Pescennius Niger

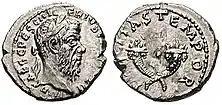
AR denarius Pescennius Niger. Antioch mint, 3.12 g. Inscription: IMP[ERATOR] CAES[AR] G[AIVS] PESC[ENNIVS] NIGER IVST[VS] AVG[VSTVS] CO[N]S[VL] II /FELICITAS TEMPOR.

Although Niger was born into an old Italian equestrian family, around the year 135, he was the first member of his family to achieve the rank of Roman senator. Not much is known of his early career; it is possible that he held an administrative position in Egypt, and that he served in a military campaign in Dacia early in Commodus’ reign. During the late 180s, Niger was elected as a Suffect consul, after which Commodus made him imperial legate of Syria in 191.